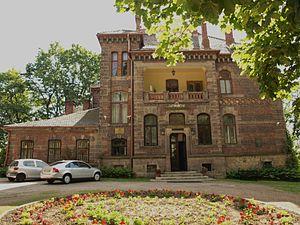
Grodkowice est un village situé en Voïvodie de Petite-Pologne, en Pologne. Grodkowice est située à 15 km à l’est de Wieliczka et à 26 km de la capitale régionale, Cracovie. Le village compte 390 habitants.